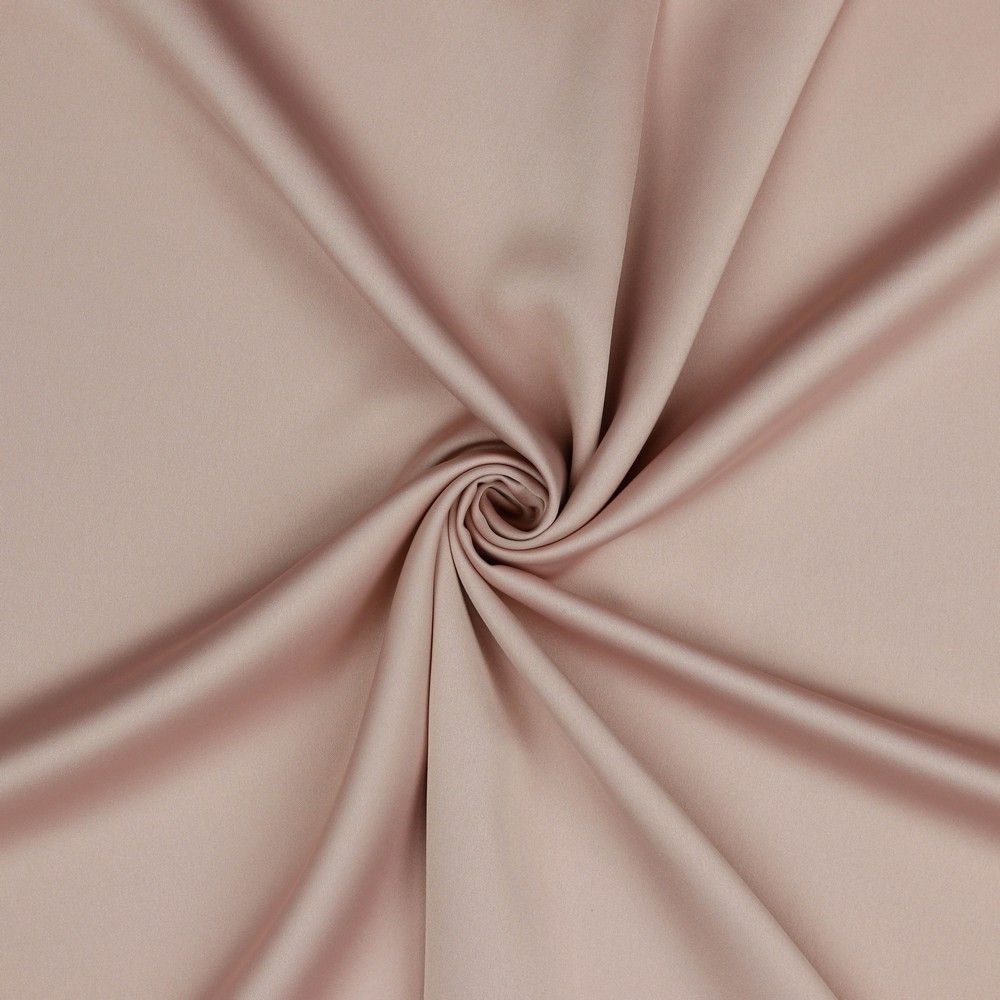
Royal Micro Satin - Old Rose
A beautiful soft polyester satin that has a subtle sateen sheen rather than a high gloss finish usually associated with satins. Because of this it has a high-end expensive look. Perfect for evening wear and day wear alike! Many shades available Supplier suggests washing at 30 degrees. please allow for shrinkage and to be safe do a tester first. Composition: 100% Polyester Colour: Old Rose Width: 146cm (57") Weight: 140 GSM Code: 5350-49 SKU: MICRO-SAT-OLDROSE Colours may vary due to differences in computer settings. Please email us if you would like a sample of this fabric.
Brand: Fabric Focus
Category: Arts & Entertainment > Hobbies & Creative Arts > Arts & Crafts > Art & Crafting Materials > Textiles > Fabric > Satin